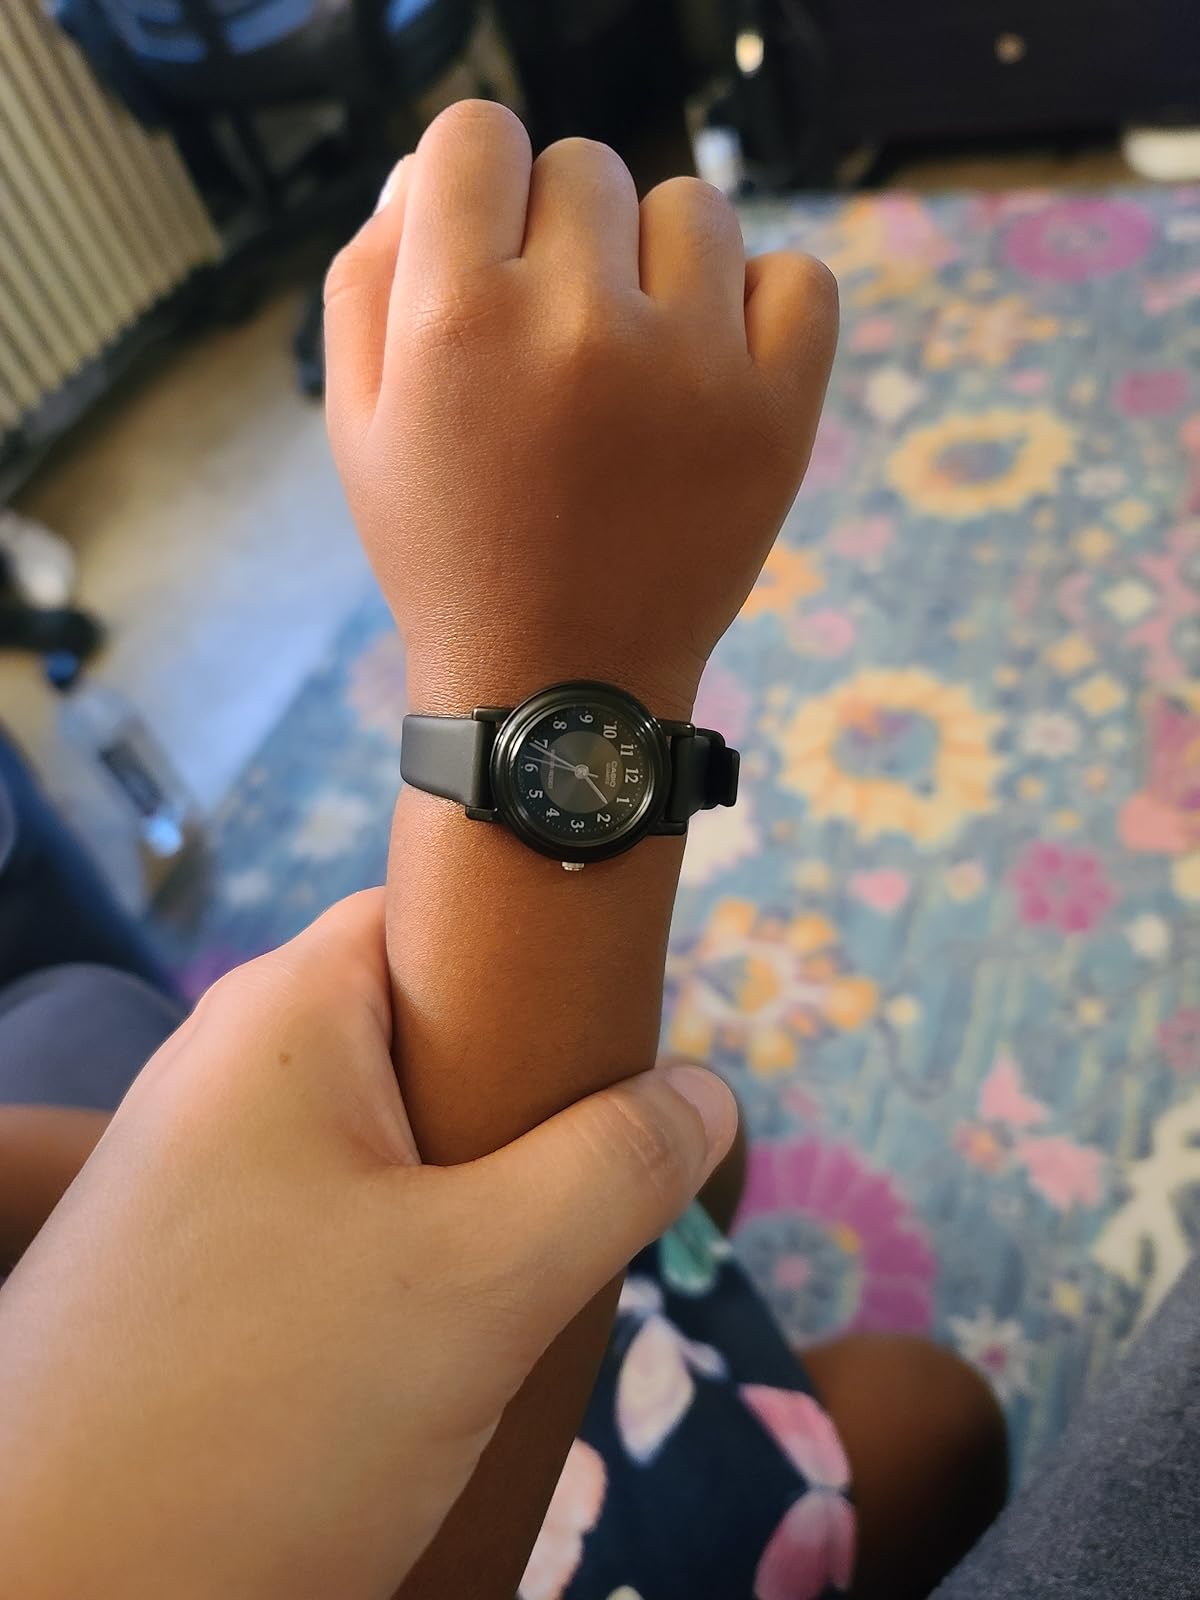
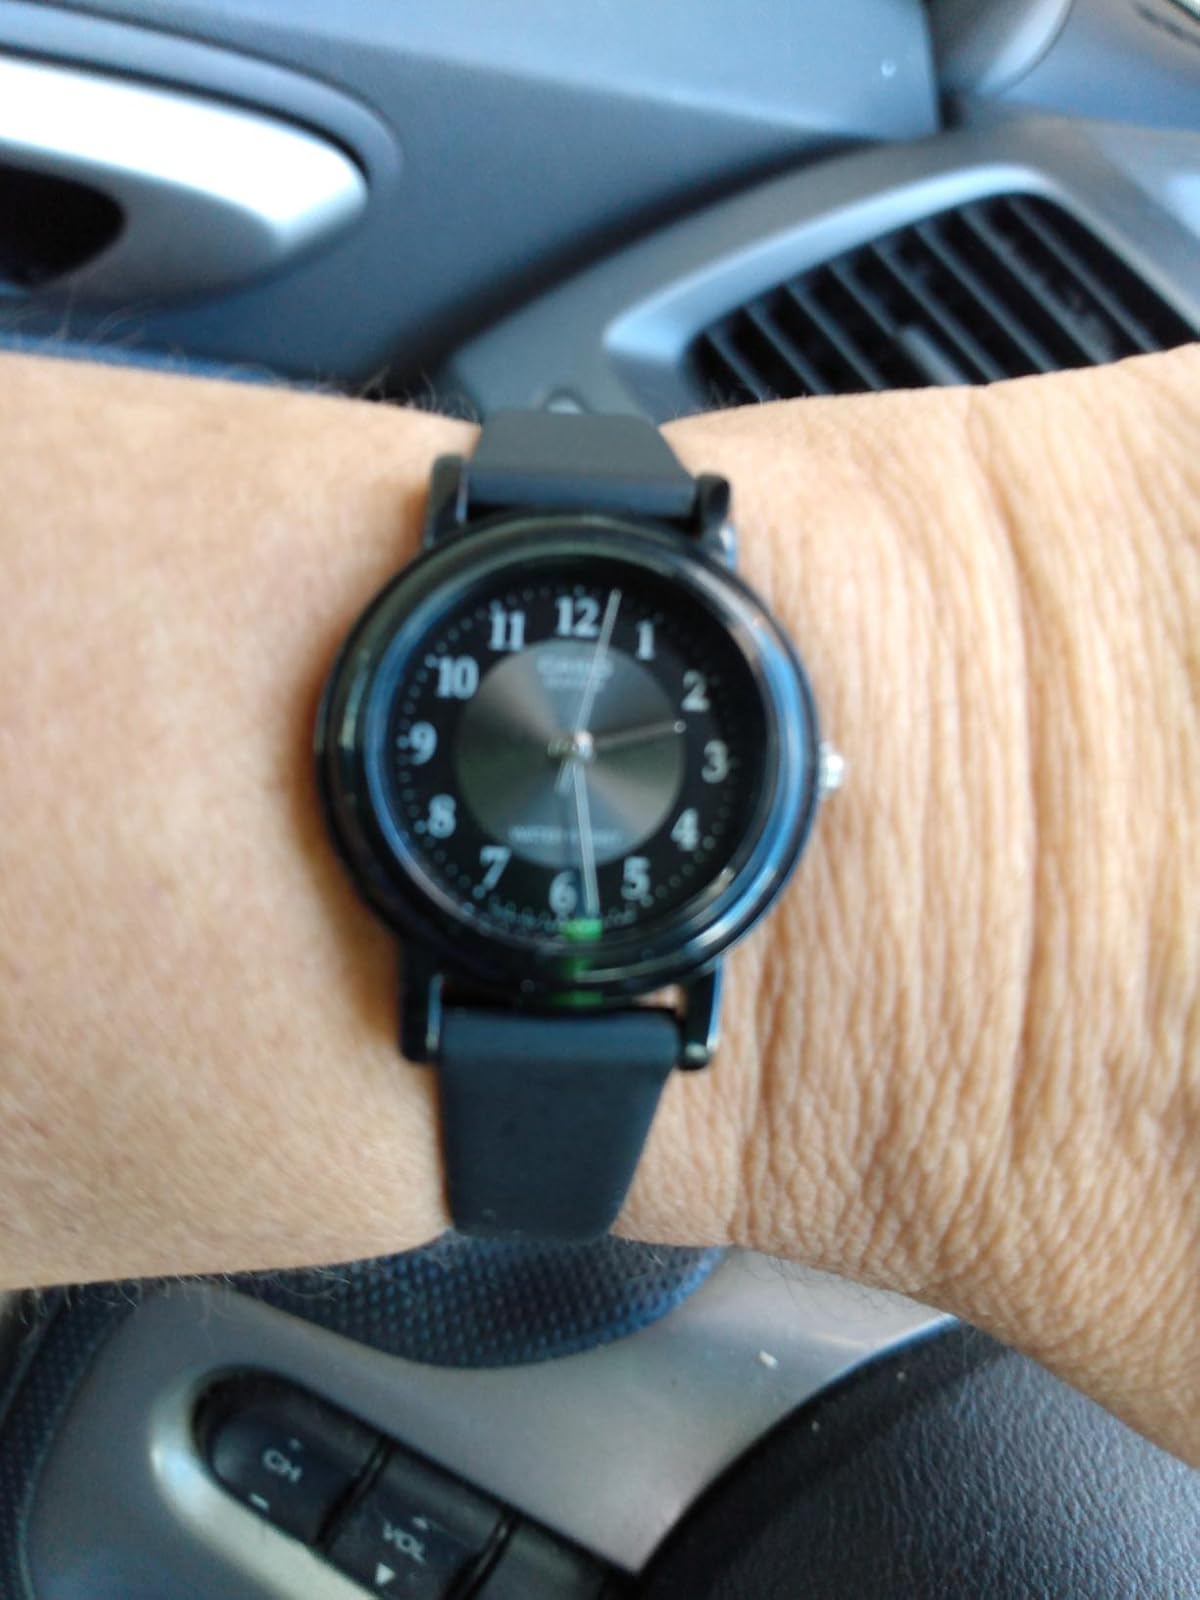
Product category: accessories_watch
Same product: yes